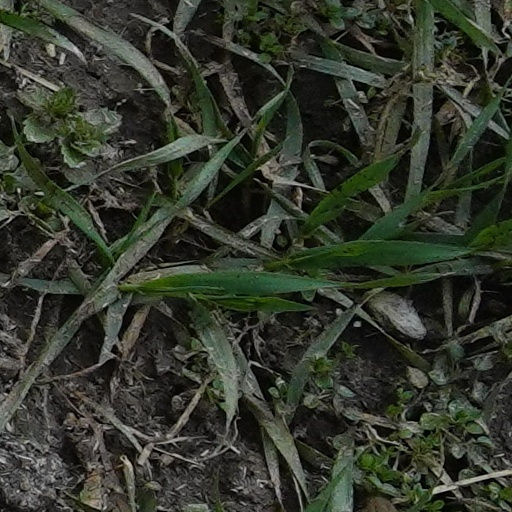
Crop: wheat